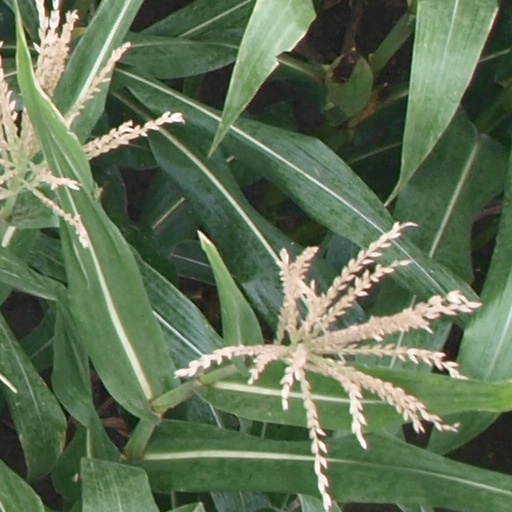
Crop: maize; corn